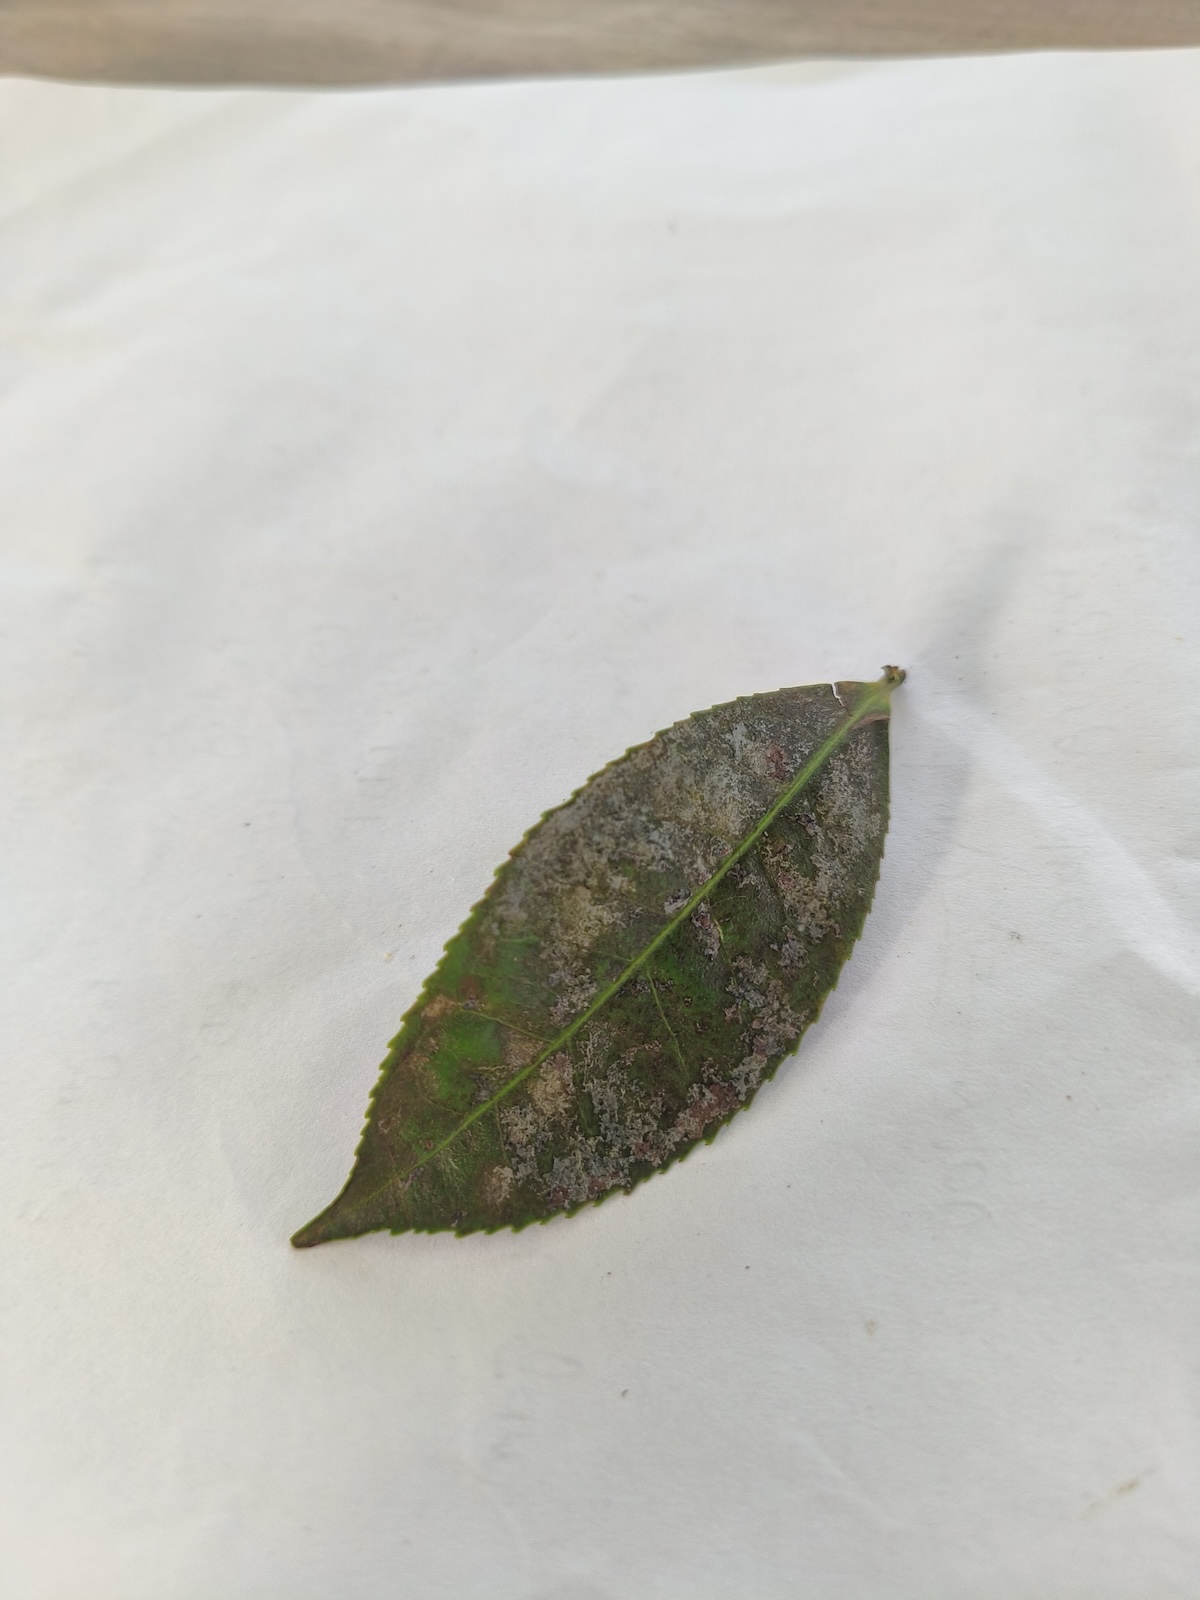
Label: Red spider